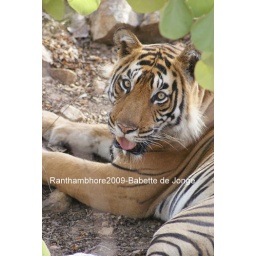
This male tiger let us come very close when he was resting under a tree